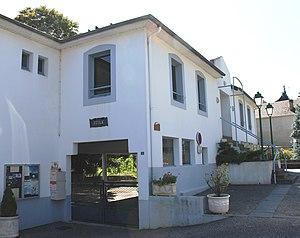
École d'Aspin-en-Lavedan (Hautes-Pyrénées)
Aspin-en-Lavedan est une commune française située dans le département des Hautes-Pyrénées, en région Occitanie.